Glimmerglass Festival

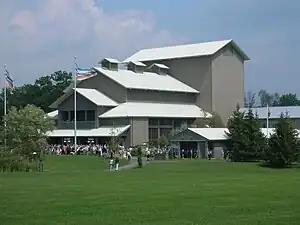
Alice Busch Opera Theater

The Glimmerglass Festival (formerly known as Glimmerglass Opera) is an American opera company. Founded in 1975 by Peter Macris, the Glimmerglass Festival presents an annual season of operas at the Alice Busch Opera Theater on Otsego Lake north of Cooperstown, New York, United States. The summer-only season usually consists of four productions performed in rotating repertory. Glimmerglass is well known for producing new, lesser-known, and rare works, many of which in years past have been co-produced with the New York City Opera. It is the second-largest summer opera festival in the United States, currently led by artistic and general director Robert Ainsley, who succeeded Francesca Zambello in 2022.